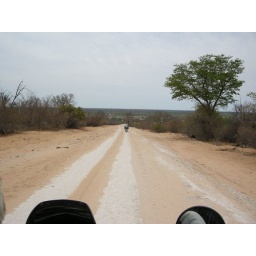
Tricky stretch of road this as ground was hard under sand.